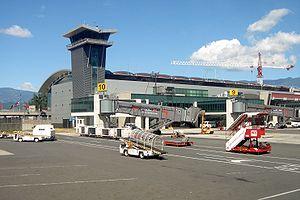
L'aéroport international Juan Santamaría de San José, est un aéroport domestique et international desservant la ville de San José, capitale et plus grande ville du Costa Rica en Amérique centrale. Elle est également la capitale de la province de San José. L'aéroport se trouve sur la commune de Alajuela.